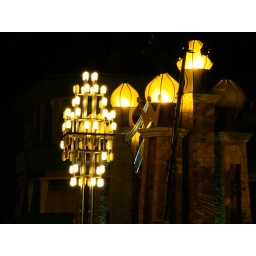
street light near merdeka field